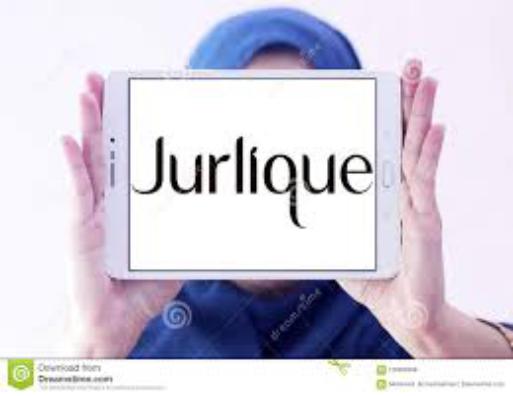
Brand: jurlique
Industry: Necessities